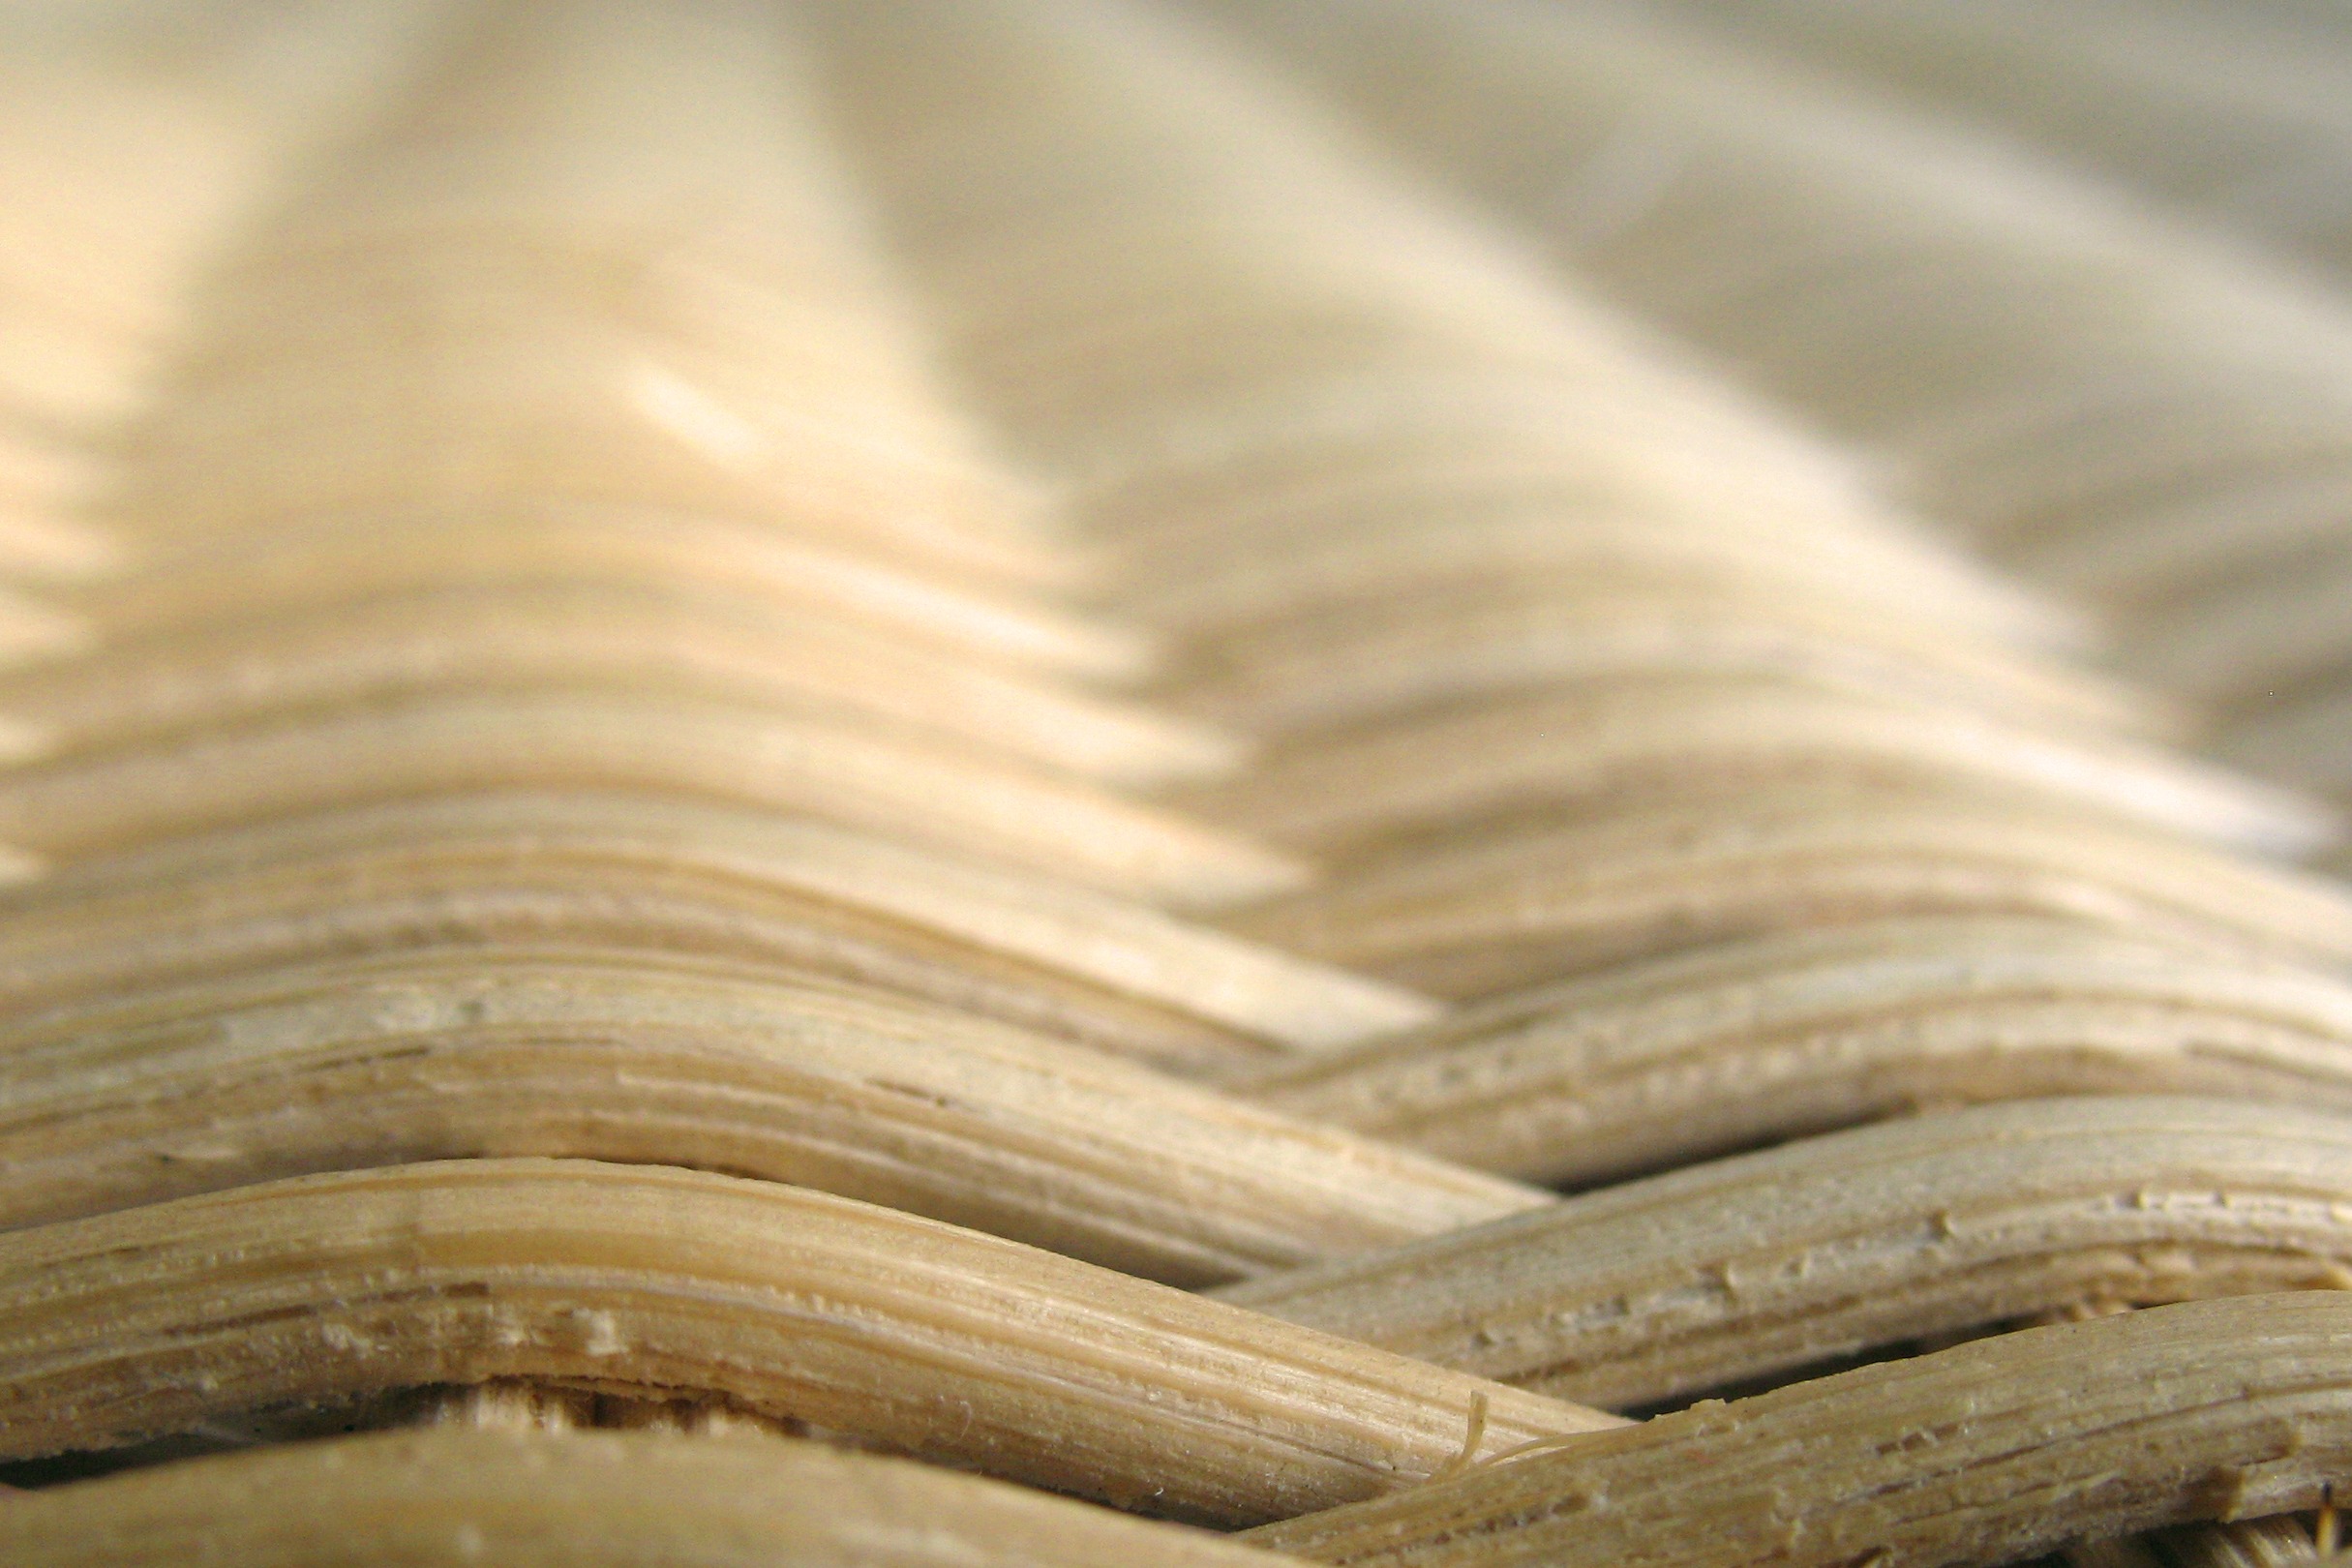
hand, structure, wood, texture, leaf, decoration, natural, craft, material, wicker, weave, close up, temple, decorative, detail, carving, traditional, handicraft, macro photography, plywood